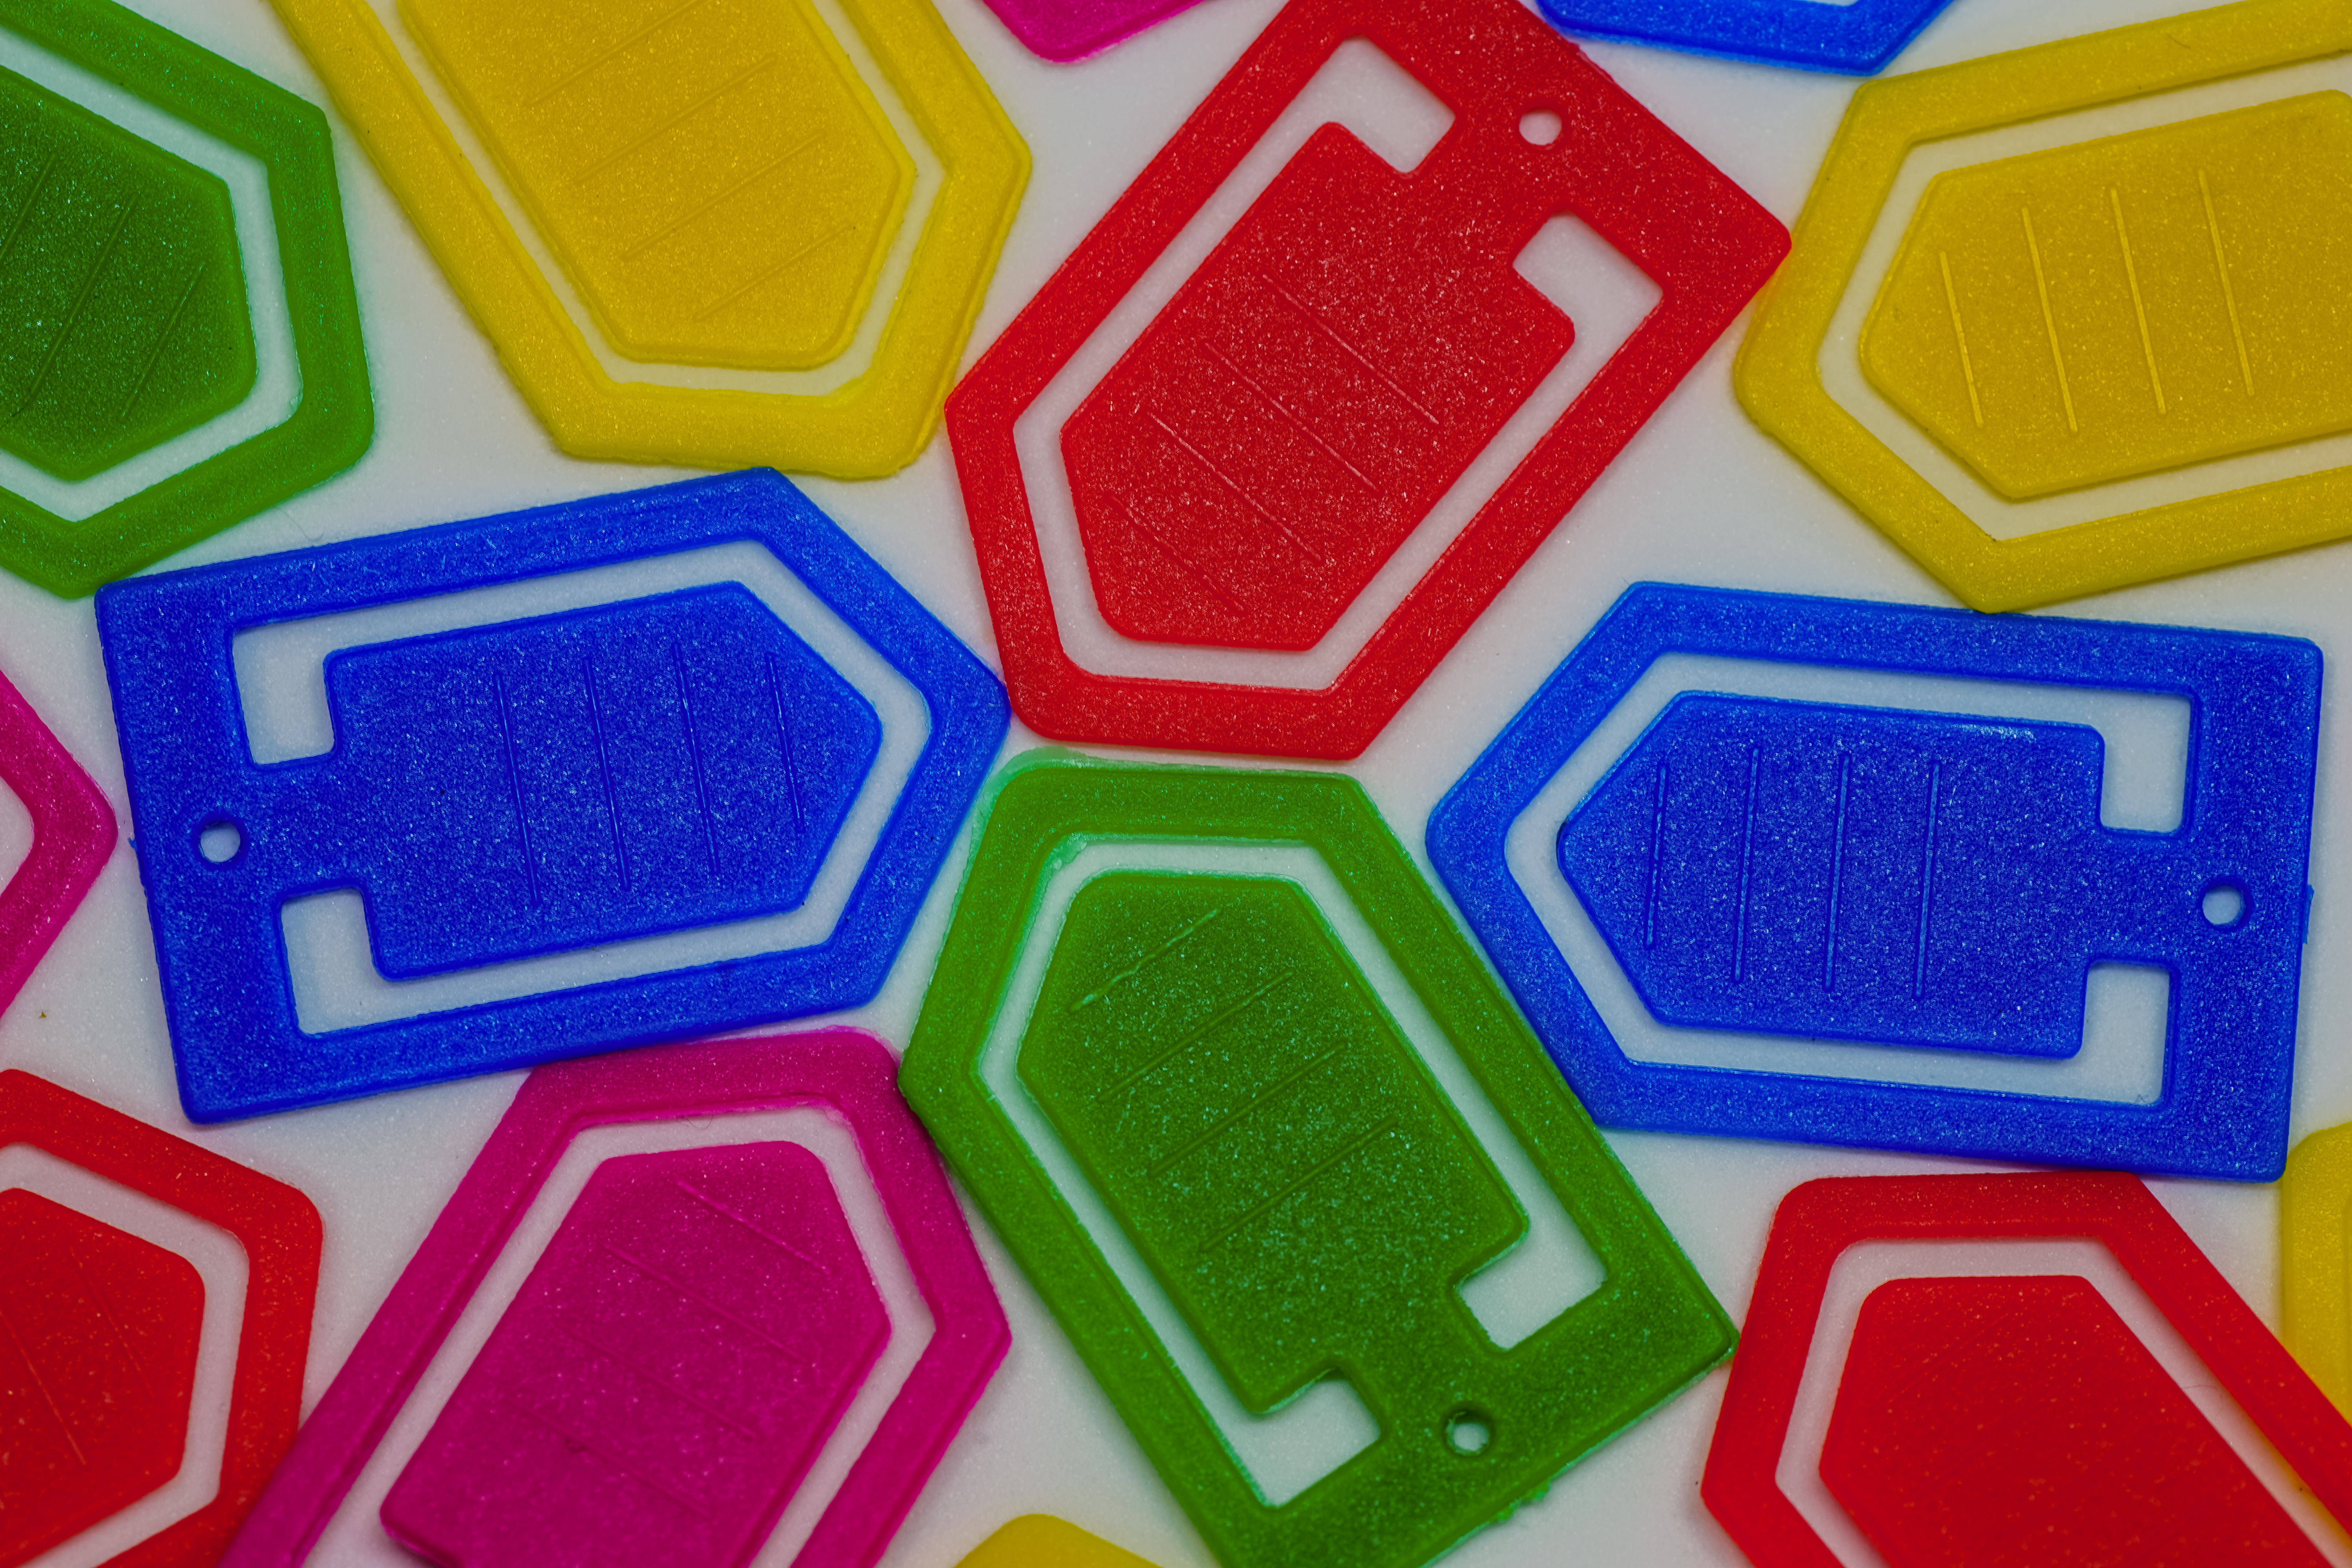
play, number, toy, font, arrow, arrows, macromondays, hmm, arrowshapedpaperclips, paperclips, colorfulpaperclips, ilce7m2, 272e, tamron90mmf28macro